Karl Sarafidis

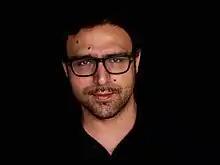
Sarafidis in 2013

Karl Sarafidis, is a French philosopher of Greek and Lebanese origin. Doctor in philosophy, holder of the Agrégation, he taught at Paris-East Créteil University, Paris 1 Panthéon-Sorbonne University and at the French University College (Moscow State University-Lomonosov). Specialist in contemporary philosophy, his thesis topic was on the resumption of metaphysics in Heidegger's and Bergson's thought. In 2013, he published "Bergson. La création de soi par soi", in which he attempted to pull out from Bergson's work an ethical program based on the creation of self by self. Research Associate of the Husserl Archives in Paris (UMR 8457), his interest focuses on the political background of Western metaphysics considered from its ideological principles and consequences. He is also known for having shared the play in Bruno Dumont's film, Hadewijch and for having subsequently played some roles in French auteur cinema but also in the ethnofiction "Samira" by the ethnographer and filmmaker Nicola Mai. Karl Sarafidis has also contributed to the script for Dumont's film by writing Nassir's lesson on Al-Ghaib.